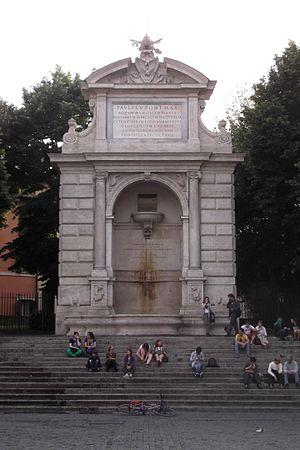
La fontaine de Ponte Sisto, également connue sous le nom de fontana ou fontanone dei Cento Preti, est située à Rome, dans le rione Trastevere, sur la Piazza Trilussa, après l'extrémité du Pont Sisto.